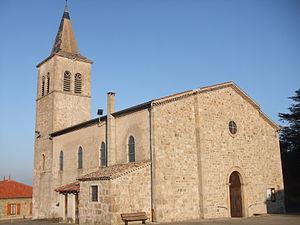
église St Pierre
Bozas est une commune française, située dans le département de l'Ardèche en région Auvergne-Rhône-Alpes.